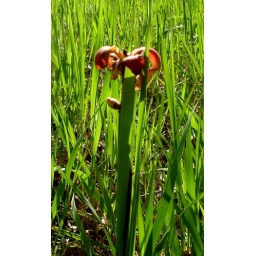
Odd plant like flower I found on a walk in Portage, Michigan.